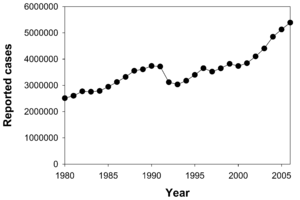
Tuberkulose / Epidemiologi
Det årlige antal af anmeldte nye TB-tilfælde. Data fra WHO.[87]
Tuberkulose, MTB eller TB er en udbredt smitsom sygdom ofte med dødelig udgang. Sygdommen forårsages af forskellige stammer fra mykobakterie-komplekset, som regel Mycobacterium tuberculosis. Tuberkulose forekommer typisk i lungerne, men kan også angribe andre organer. Tuberkulose smitter gennem luften, når personer med en aktiv TB-infektion hoster, nyser eller overfører spyt gennem luften. De fleste infektioner er asymptomatiske og latente. Men hos én ud af ti udvikler en latent infektion sig til aktiv sygdom. Ubehandlet tuberkulose dræber over 50% af de smittede.